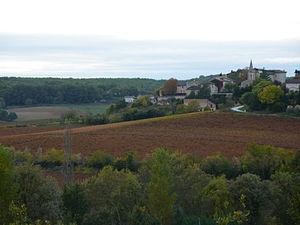
Vue du hameau de Mauriac (commune de Senouillac, Tarn, France) en automne 2009.
Senouillac est une commune française située dans le département du Tarn, en région Occitanie.